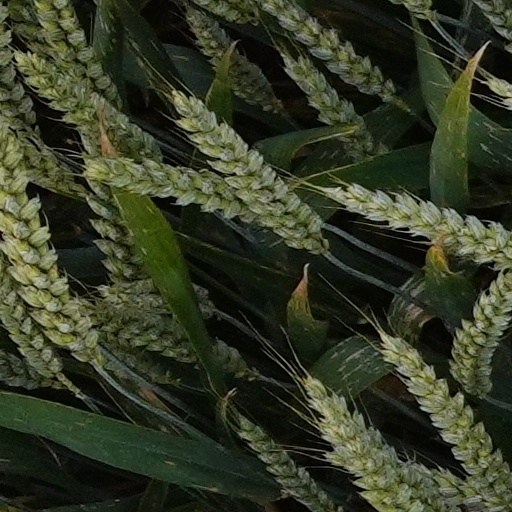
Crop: wheat